Hellbound (The X-Files)

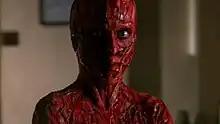
Ed's vision of a skinless Dr. Holland. The series' special effects team used over 200 prosthetic pieces, plus fake veins, to create the effect.

"Hellbound" is the eighth episode of the ninth season of the American science fiction television series "The X-Files". It originally aired on the Fox network on . It was written by David Amann and directed by Kim Manners. The episode is a "monster-of-the-week" episode, a stand-alone plot which is unconnected to the series' wider mythology, or the overarching fictional history. The episode earned a Nielsen household rating of 5.1 and was viewed by 7.8 million viewers in its initial broadcast. It received positive reviews from television critics.